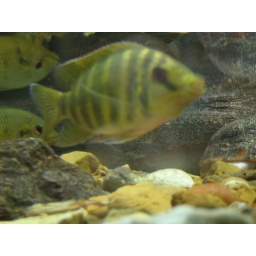
Visiting the St. Louis Zoo - fish in the turtle tank